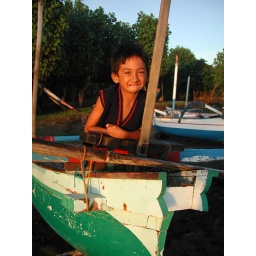
Young Balinese boy hangin' out in a boat on the beach in Pemuteran, Bali. May, 2002